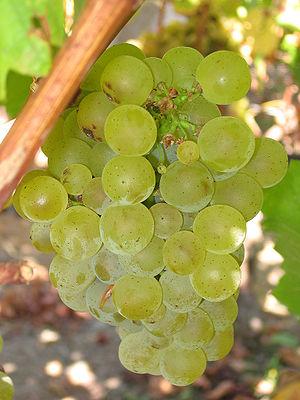
Le sauvignon B est un cépage de vigne français, très répandu en France, aux États-Unis, au Chili, en Afrique du Sud, en Australie et en Nouvelle-Zélande. Il existe une variante à grains roses, le sauvignon gris G. Il présente les mêmes caractères. Les différences mineures concernent une meilleure aptitude à la production de vins moelleux ou liquoreux.
Le menetou-salon est un vin d'appellation d'origine contrôlée (AOC) produit autour de Menetou-Salon, au nord-est de Bourges. La superficie de production représente 590 hectares avec comme cépage le sauvignon B et le pinot noir N.
Le vignoble du Sud-Ouest est la quatrième région viticole de France, constituée du bassin viticole du Sud-Ouest et de la partie périgourdine du bassin viticole de l'Aquitaine, sur 13 départements de l'Aveyron au Pays basque, entre Massif central et Pyrénées, avec deux vignobles en terrasses à ses extrémités. Il couvre donc une partie de la région Occitanie et une partie de la région Nouvelle-Aquitaine. Toulouse en est la capitale. Les chemins de Saint-Jacques-de-Compostelle, la Garonne et le canal du Midi sont des éléments structurants et identitaires depuis longtemps, du vignoble du Sud-Ouest.
Le Pouilly-Fumé, ou Blanc-Fumé de Pouilly, est un vin blanc, d'appellation d'origine contrôlée produit, uniquement à partir de cépage sauvignon, et autour de Pouilly-sur-Loire, dans la Nièvre, sur les communes de Pouilly-sur-Loire, Saint-Andelain, Tracy-sur-Loire, Mesves-sur-Loire, Garchy, Saint-Martin-sur-Nohain et Saint-Laurent-l'Abbaye. Un autre vin blanc est produit sur la même aire mais avec un autre cépage, le chasselas : le pouilly-sur-loire.